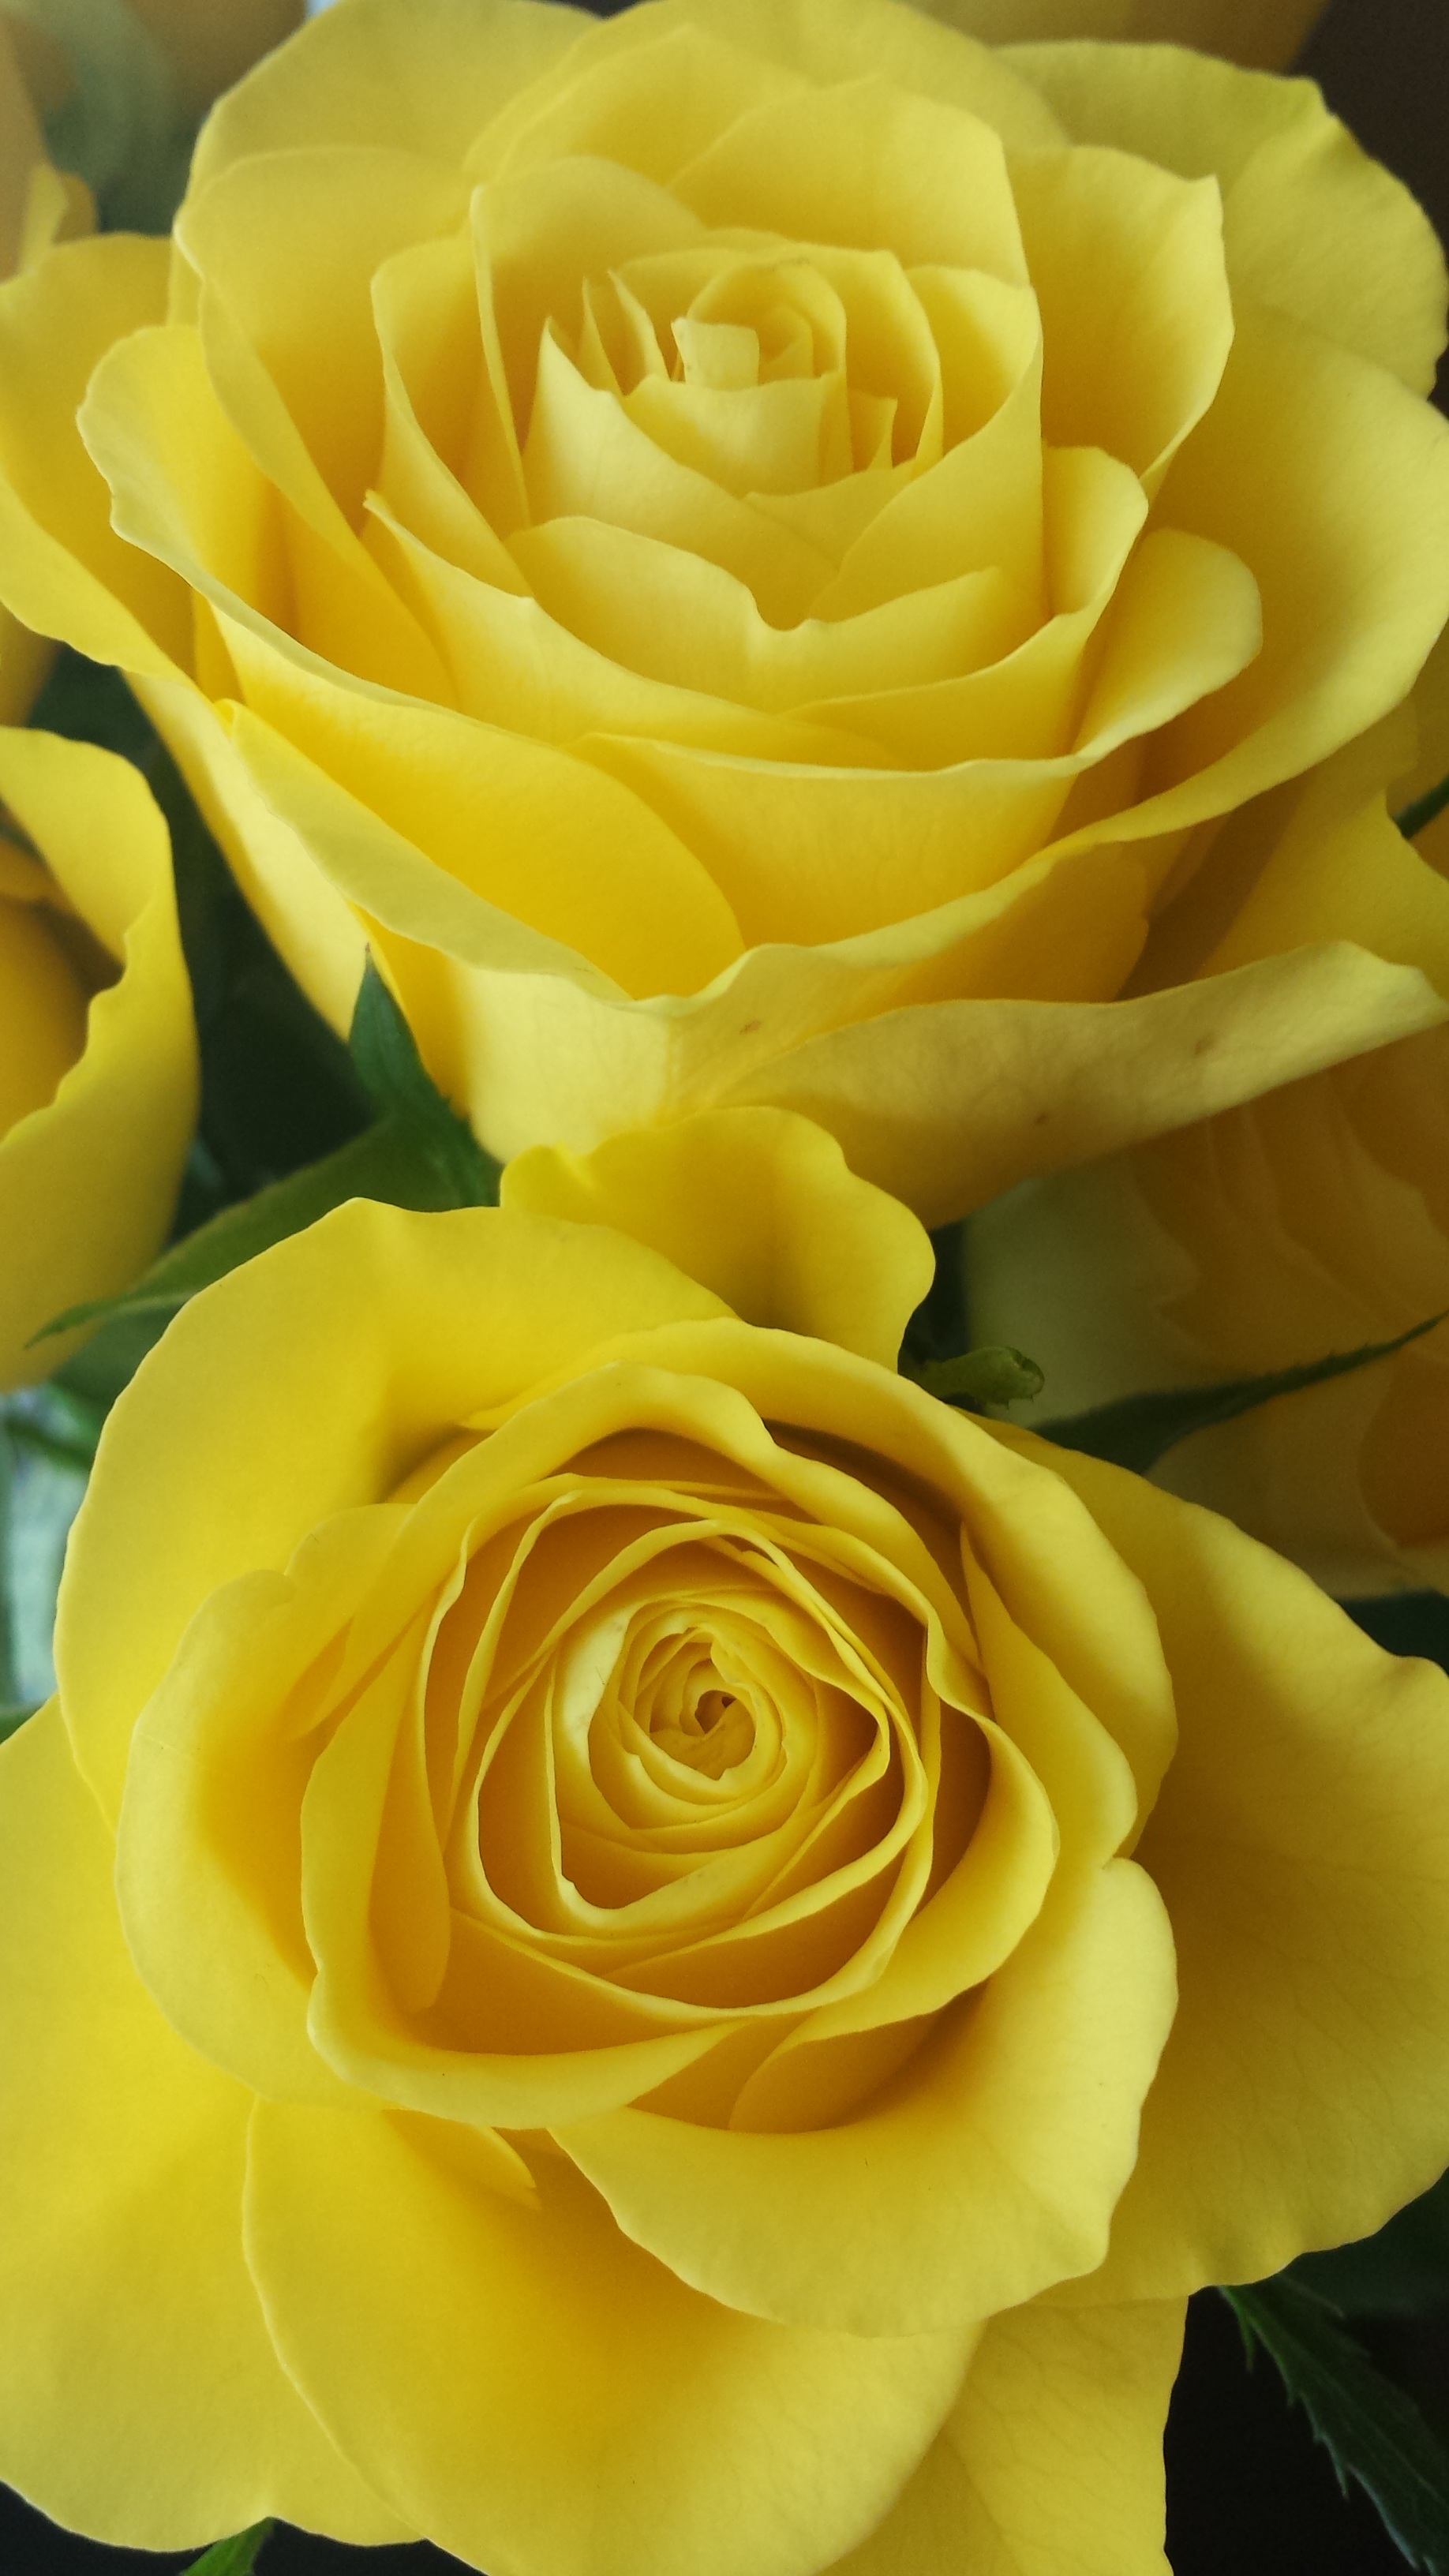
plant, flower, petal, bouquet, rose, yellow, flowers, roses, background, floristry, floribunda, macro photography, flowering plant, garden roses, rose family, flower bouquet, cut flowers, land plant, austrian briar